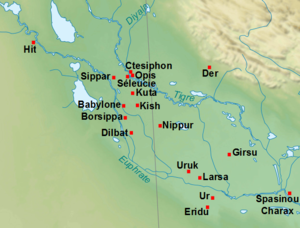
Carte de localisation des principales villes de la Basse Mésopotamie durant le premier millénaire av. J.-C.
Uruk est une ville de l'ancienne Mésopotamie, dans le sud de l'Irak. Le site est aujourd'hui appelé Warka, terme dérivé de son nom antique, qui vient de l'akkadien, lui-même issu du nom sumérien ou pré-sumérien Unug, et qui a aussi donné l'hébreu Erekh dans la Bible. Le site d'Uruk fut occupé à partir de la période d'Obeïd, et ce jusqu'au IIIᵉ siècle de notre ère. Cette ville joua un rôle très important sur les plans religieux et politiques pendant quatre millénaires.
L'histoire de la Mésopotamie débute avec le développement des communautés sédentaires dans le nord de la Mésopotamie au début du Néolithique, et s'achève dans l'Antiquité tardive. Elle est reconstituée grâce à l'analyse des fouilles archéologiques des sites de cette région, et à partir du IVᵉ millénaire av. J.‑C. par des textes écrits essentiellement sur des tablettes d'argile, la Mésopotamie étant l'une des premières civilisations à inventer l'écriture, avec l’Égypte antique.
L’astronomie mésopotamienne désigne les théories et les méthodes astronomiques développées dans l’ancienne Mésopotamie, en particulier durant le Iᵉʳ millénaire av. J.‑C. en Assyrie et en Babylonie, étudiant les phénomènes célestes réguliers.
L'Israël antique désigne des populations qui ont vécu dans les territoires actuels d'Israël et de Palestine dont le récit national est donné par la Bible hébraïque. Celle-ci présente les Israélites comme descendants d'une même famille, divisés en douze tribus indépendantes puis fédérés en un royaume unifié qui se scinde ultérieurement. L'archéologie tend en revanche à situer les débuts de leur histoire aux derniers siècles du IIᵉ millénaire av. J.‑C., après l'effondrement des grands empires égyptien et hittite dominant le Proche-Orient. Des sociétés sédentaires émergent alors dans les hautes terres situées entre la plaine côtière palestinienne et le Jourdain, où se développent par la suite des entités politiques qui deviennent de plus en plus complexes, jusqu'à l'apparition de deux royaumes, Israël au nord et Juda au sud, peut-être issus de la scission d'un royaume unique. Ces deux États connaissent ensuite des fortunes diverses. Prospère, organisé autour de sa capitale Samarie, le premier est finalement vaincu et absorbé par les Assyriens en 722 av. J.-C., qui ne parviennent pas à faire subir le même sort au second.